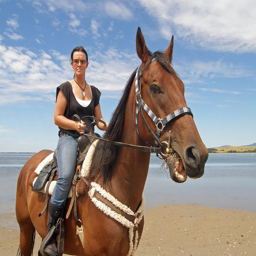
The woman is riding her horse on the beach.
A woman sitting on a brown horse on the beach
The woman is riding the horse down the beach by the water.
A woman rides a horse on the beach.
a woman sitting on top of a horse standing on a beach